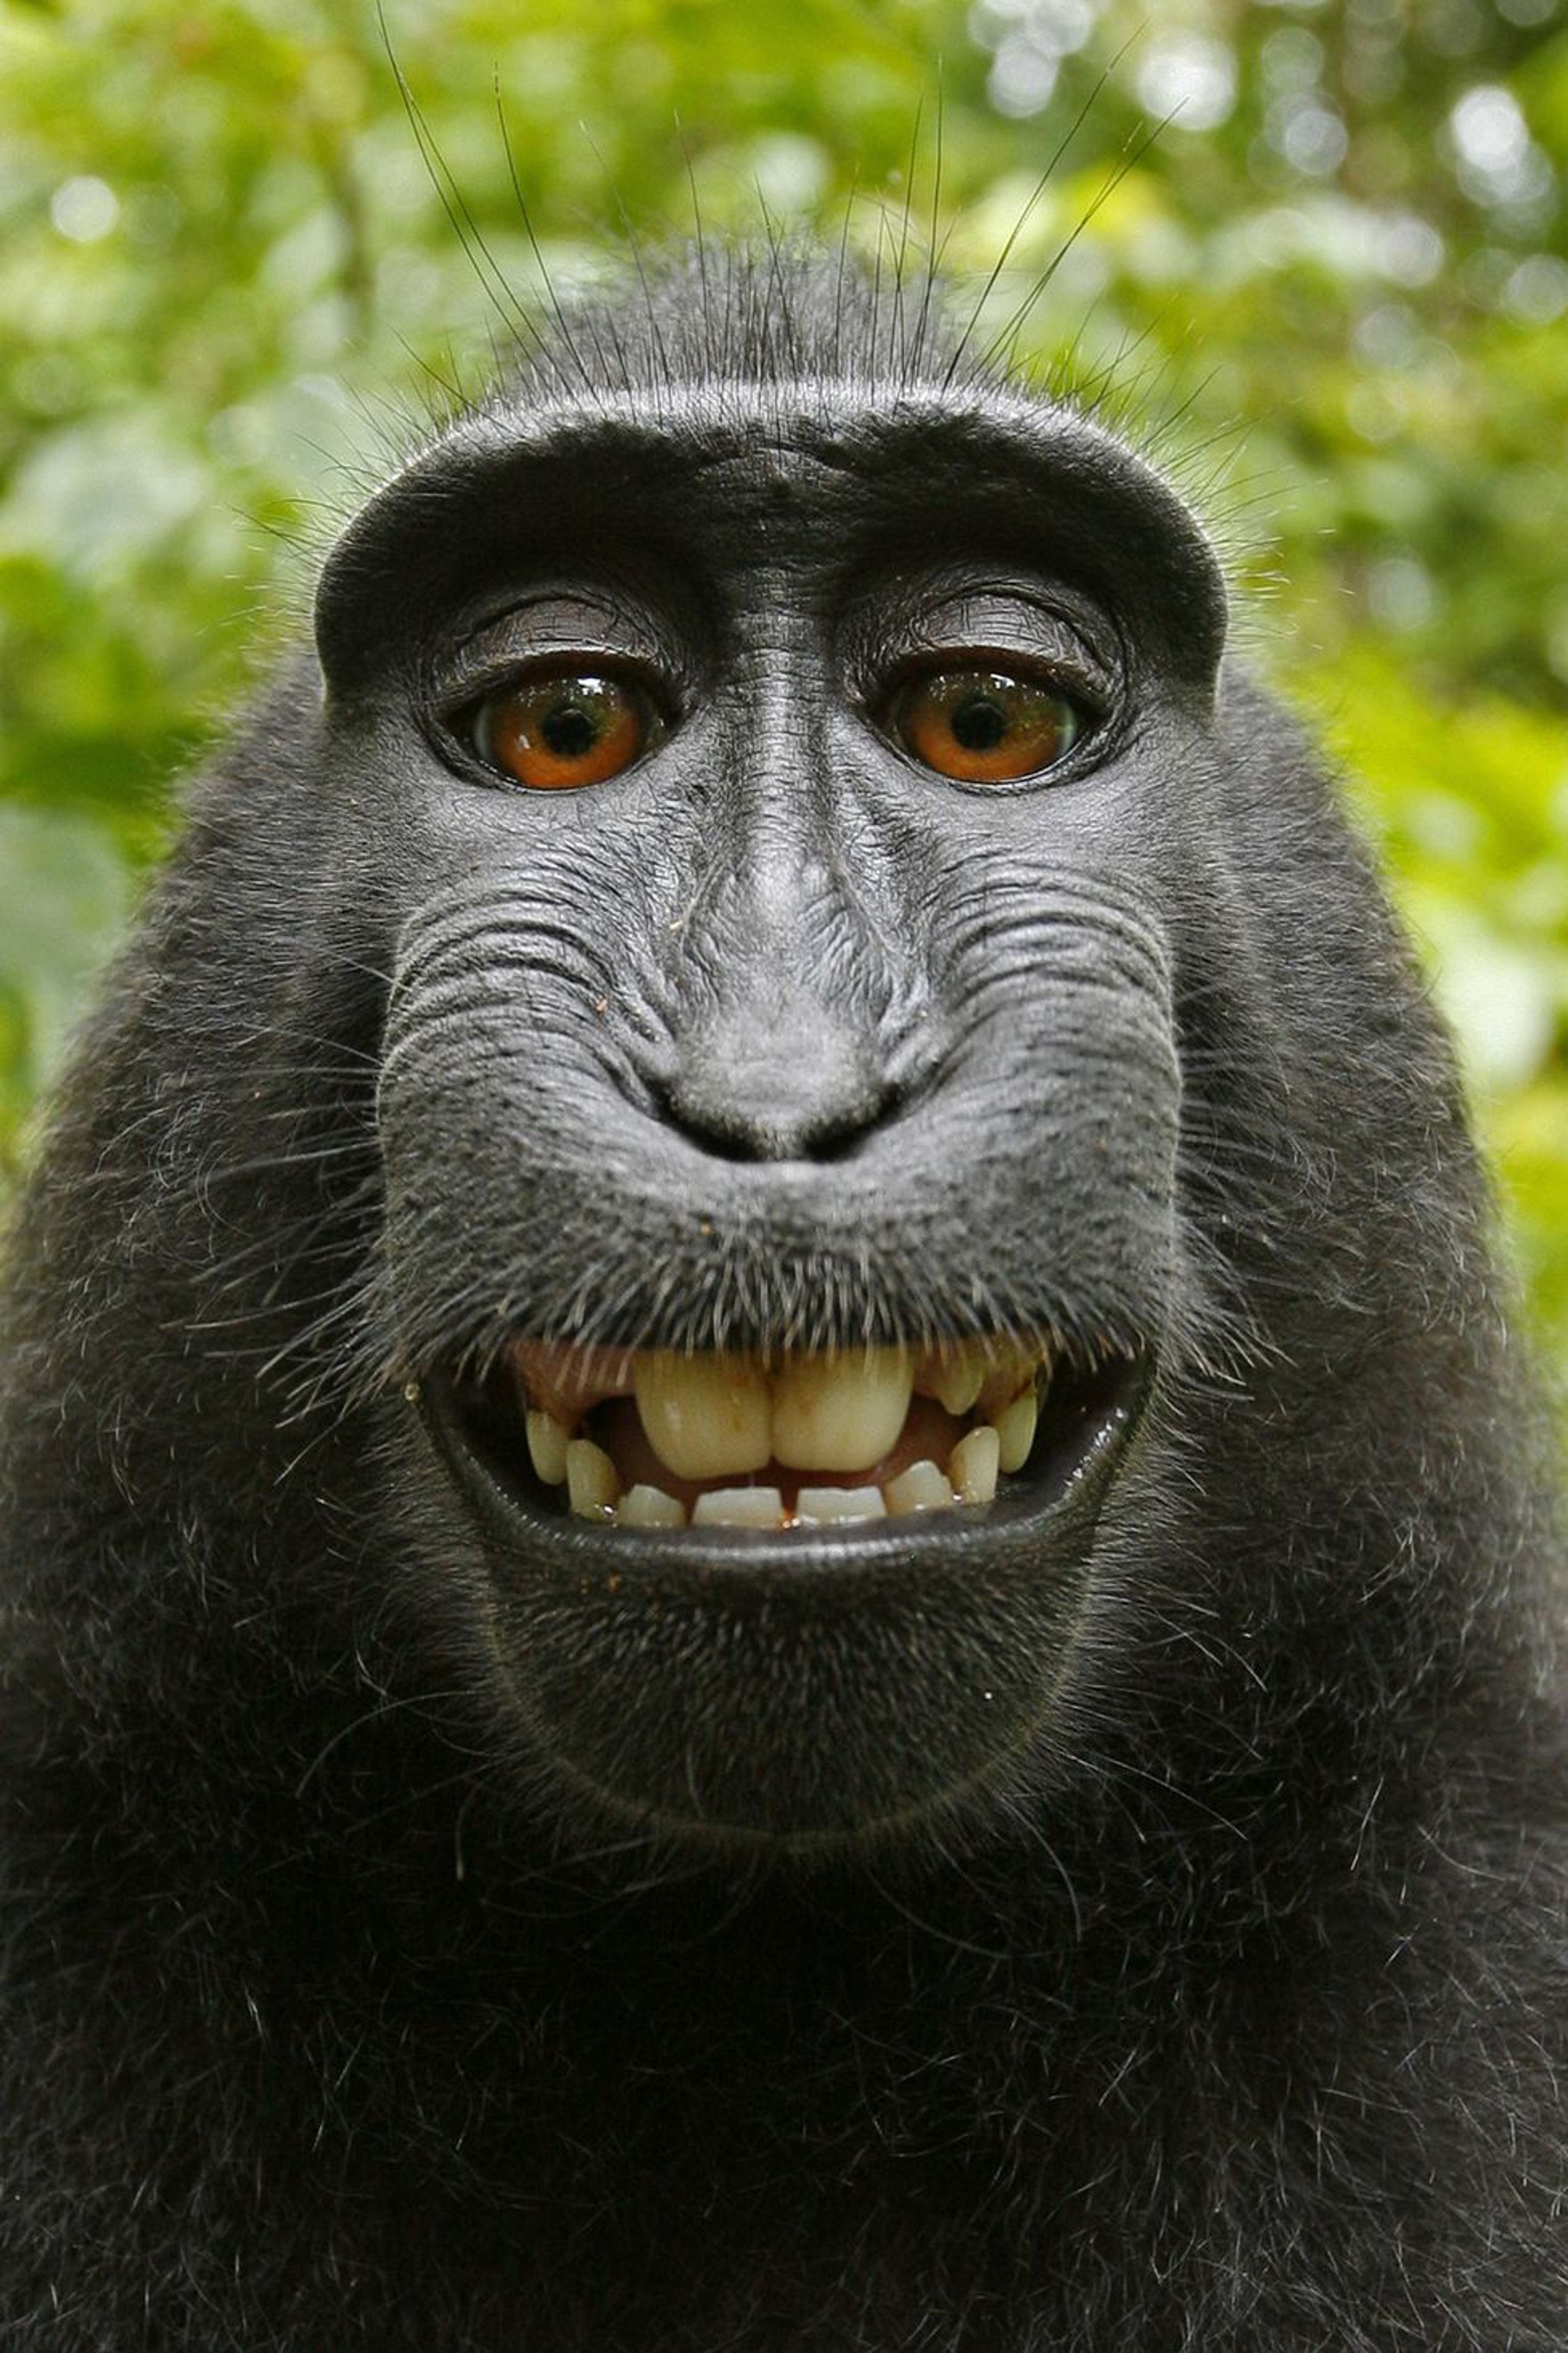
animal, wildlife, mammal, fauna, smile, primate, chimpanzee, selfie, vertebrate, self portrait, indonesia, western gorilla, great ape, common chimpanzee, macaca nigra, celebes crested macaque, black ape, crested black macaque, critically endangered